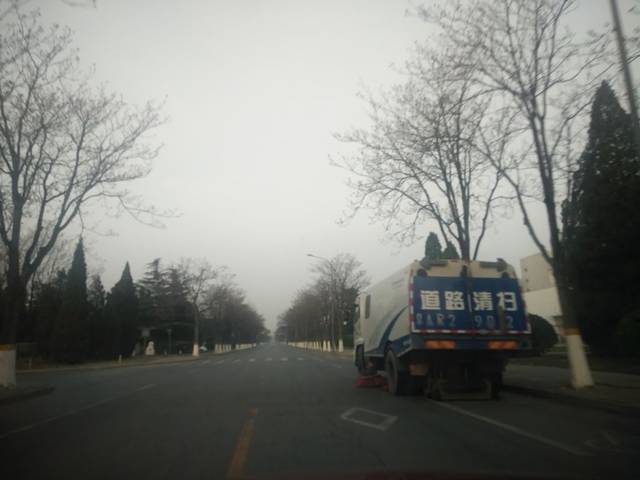
Region: China
Coordinates: 39.803, 116.508